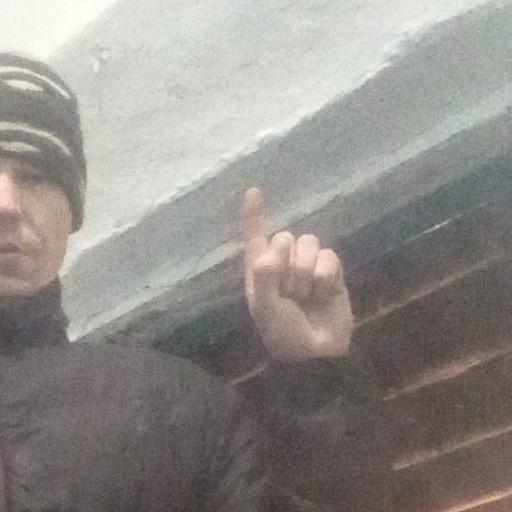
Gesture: one